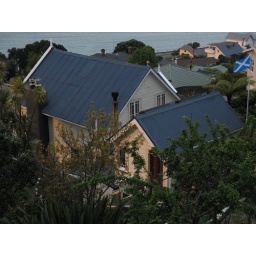
cute cottage below our house in nelson